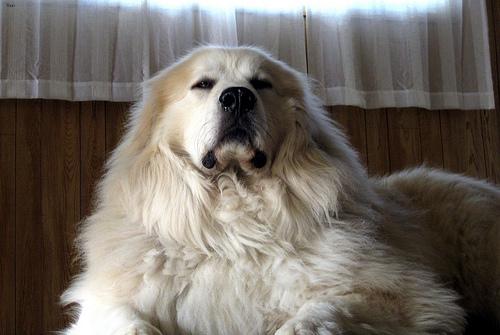
Breed: great pyrenees